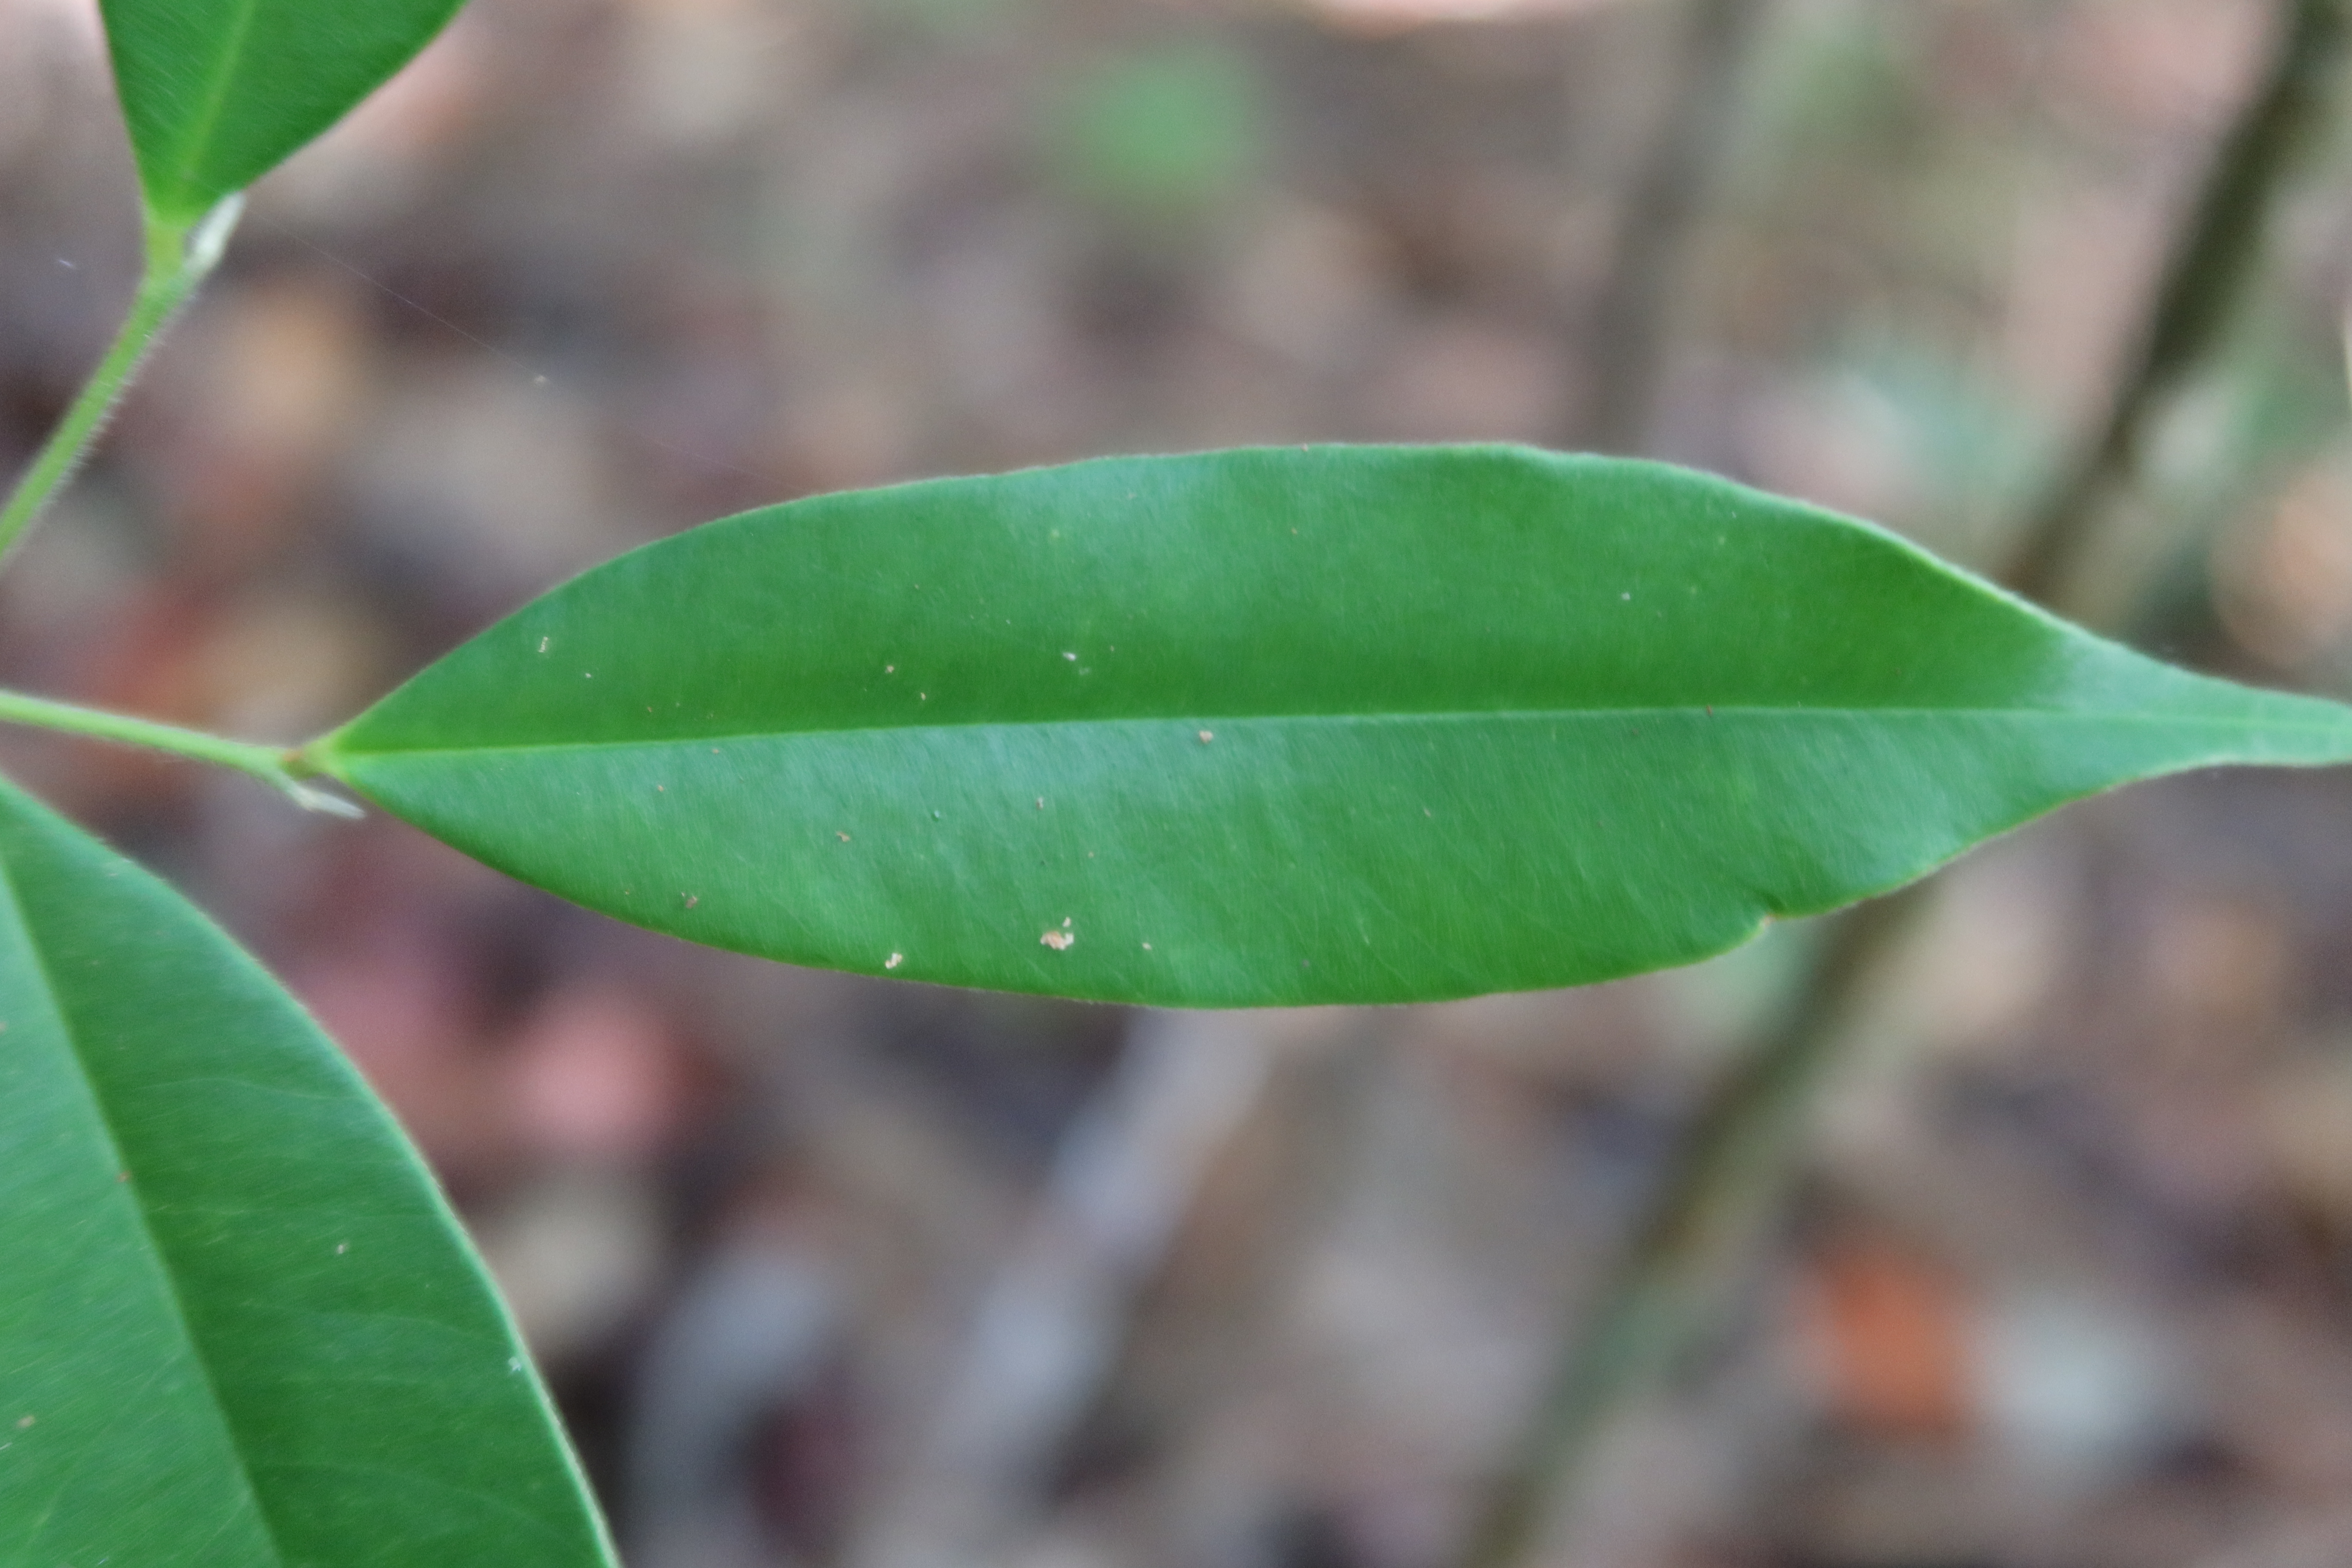
Label: Healthy